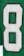
Number: 8